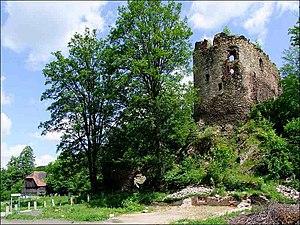
Świecie est une localité polonaise de la gmina de Leśna, située dans le powiat de Lubań en voïvodie de Basse-Silésie.